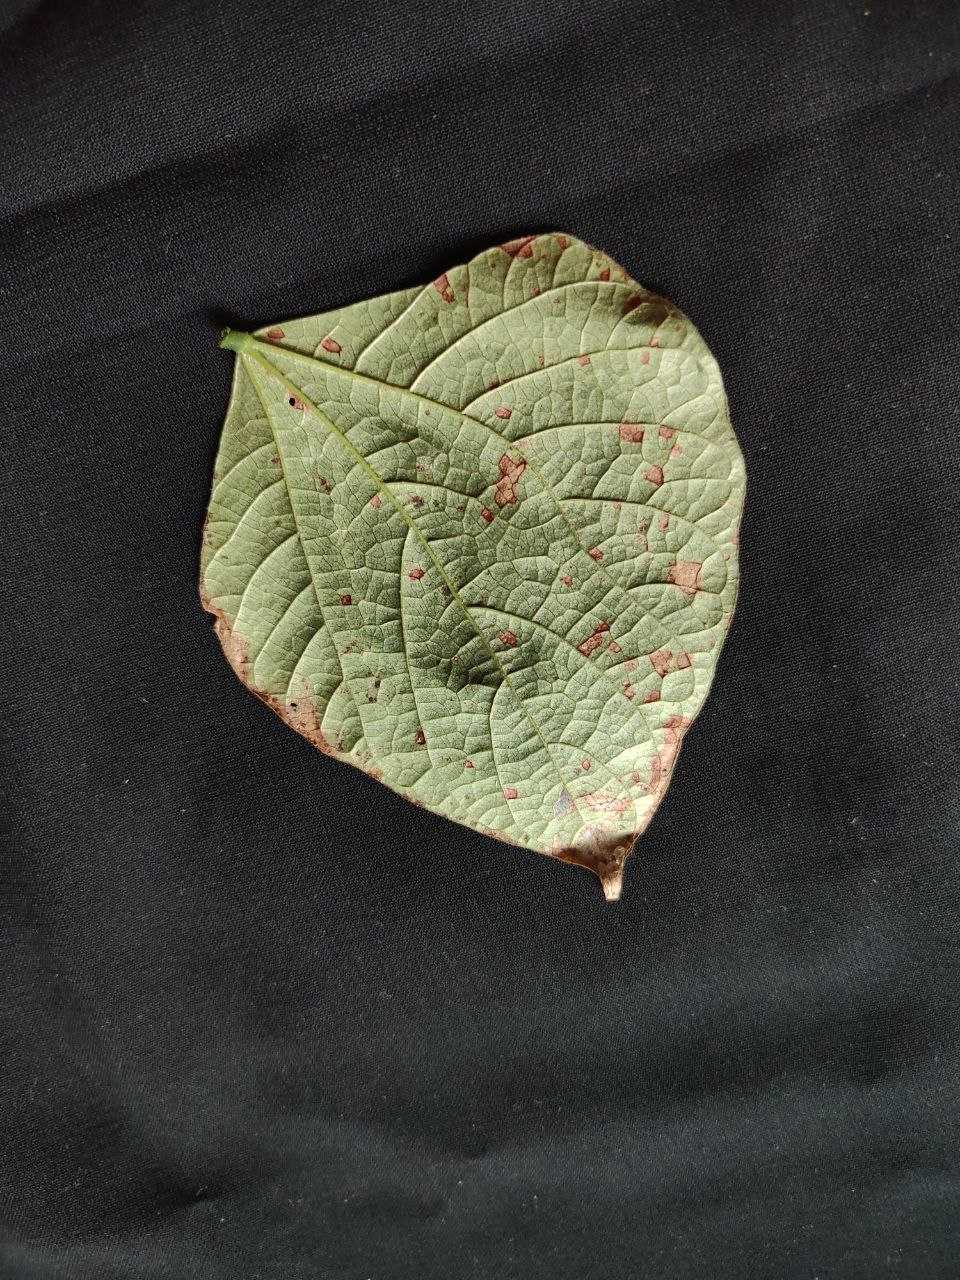
Crop: bean
Leaf condition: Rust